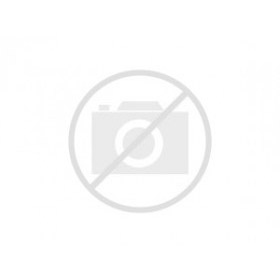
A/C CLEANING (T00097)
Brand: A & A Appliance Center
Category: Services > Home Improvement Services > Specialized Home Services